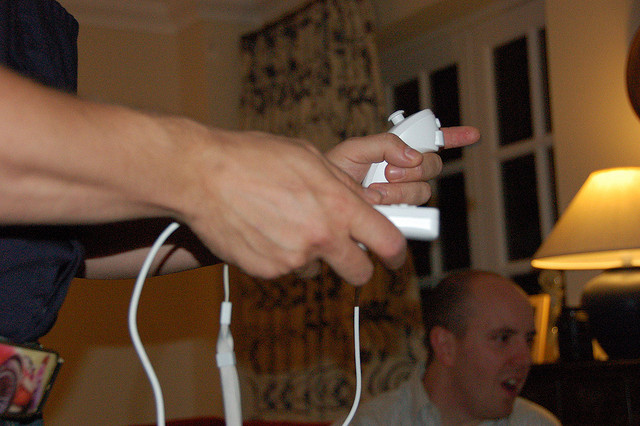
user: Given an image and a question. Answer the question in a short answer. Question: What activity is he doing? Short Answer:
assistant: play wii